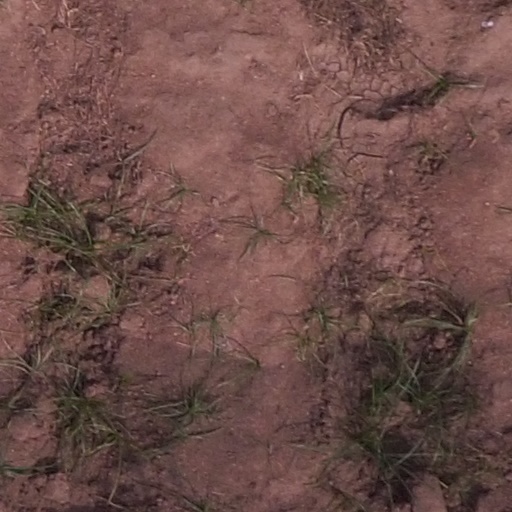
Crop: maize; corn